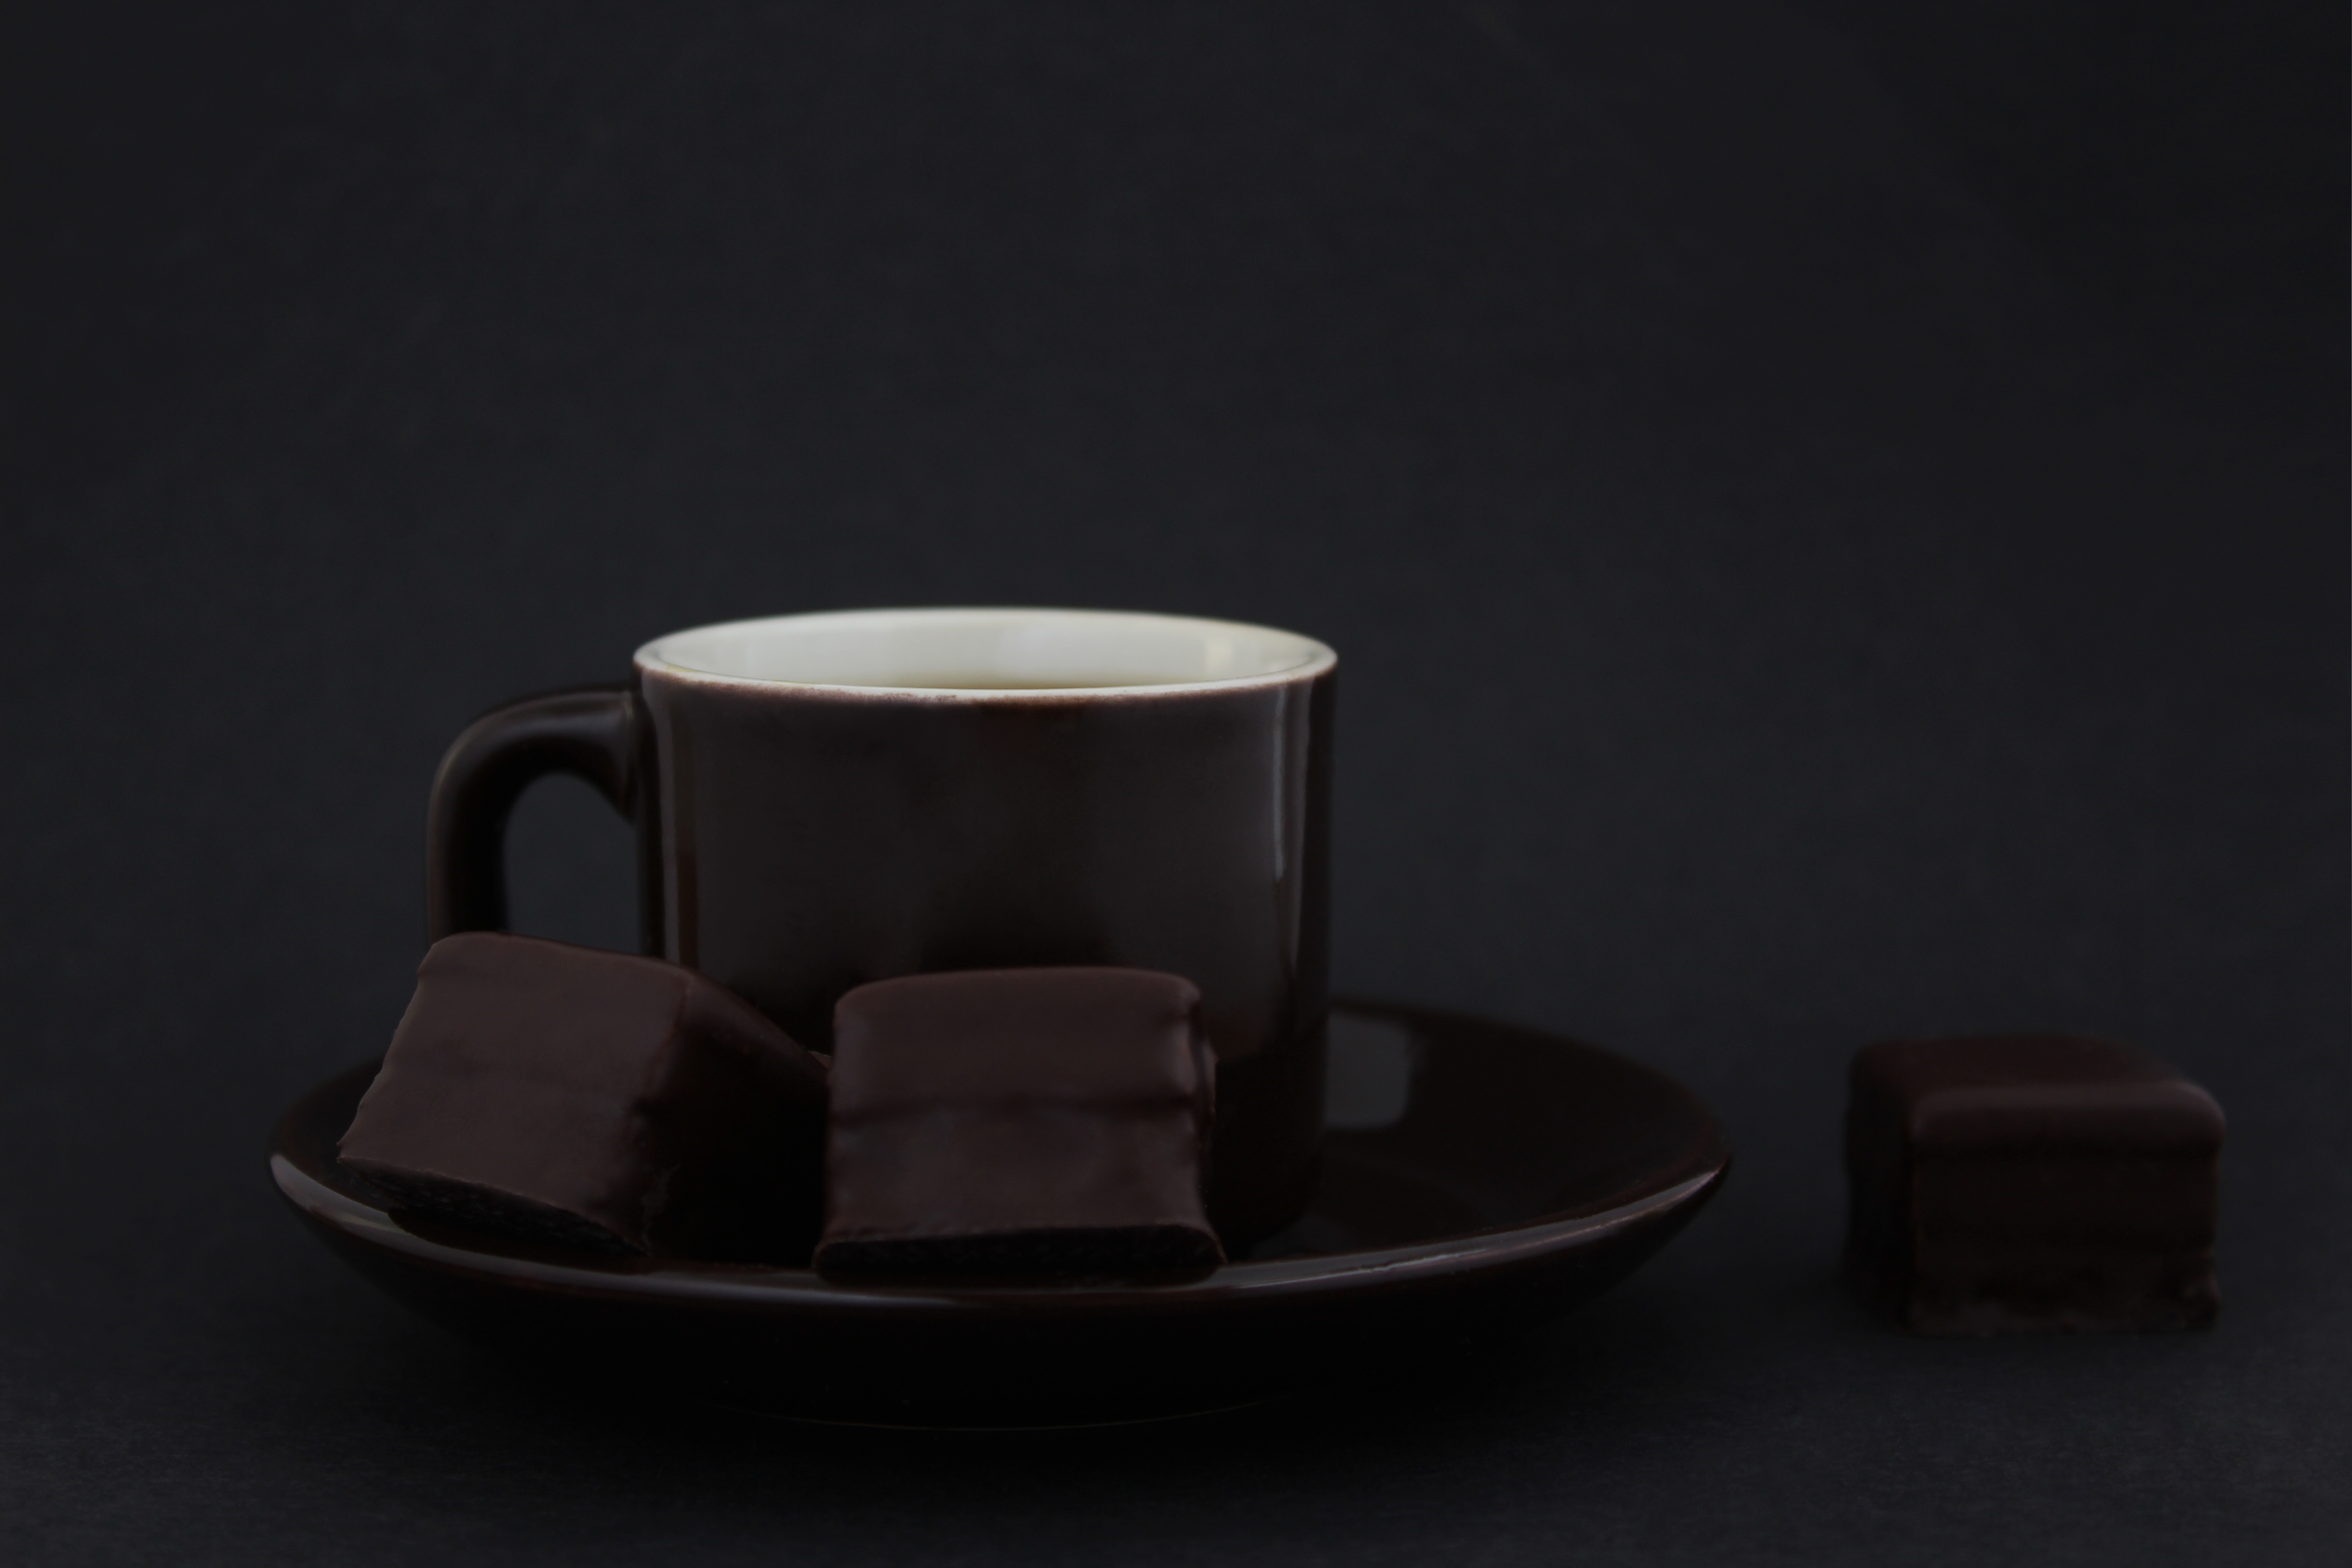
cafe, coffee, cup, saucer, ceramic, drink, chocolate, espresso, coffee cup, tableware, cocoa powder, dark chocolate, bitter chocolate, chocolate pieces, serveware